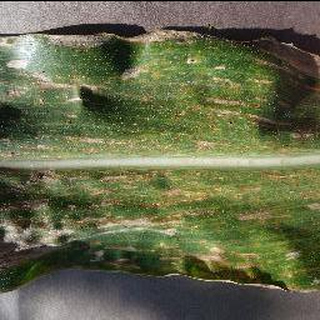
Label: corn_cercospora_leaf_spot